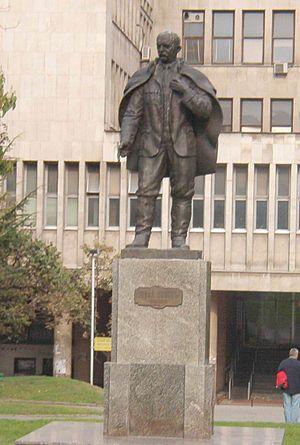
Jovan Cvijić est un géographe serbe, spécialiste de géomorphologie. Il est également connu pour ses travaux d'anthropologie et d'ethnographie. Il fut président de l'Académie royale de Serbie, membre de l'Académie des sciences de Zagreb, docteur honoris causa de l'Université Charles de Prague et de la Sorbonne.
Le Studentski trg ou Place des Étudiants est une place du centre-ville de Belgrade et un quartier de Belgrade, la capitale de la Serbie. Il est situé dans la municipalité de Stari grad.